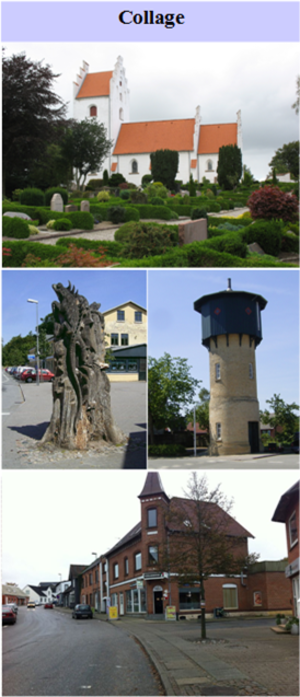
Skørping
Skørping er en stationsby i Himmerland med 2.980 indbyggere. Byen hører til Rebild Kommune og er beliggende i Region Nordjylland. Byen ligger i den nordlige ende af Rold Skov og er næsten omgivet af skov på alle sider. Skørping har to kirker, nemlig Skørping Nykirke der ligger inde i selve byen og Skørping Kirke, der findes to kilometer mod nord i landsbyen Gammel Skørping. Begge kirker er beliggende i Skørping Sogn.